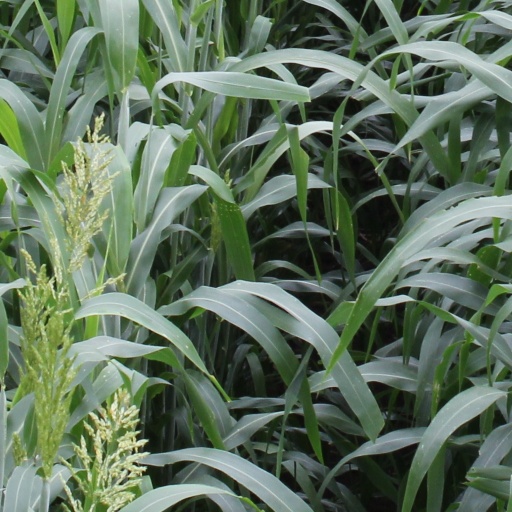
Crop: sorghum